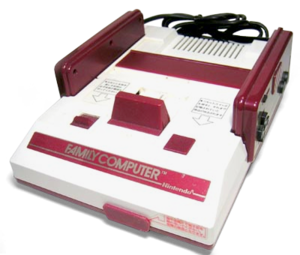
Mega Man est un jeu d'action-plates-formes développé et édité par Capcom en 1987, sur la NES. C'est le premier jeu de la franchise Mega Man et de la série de jeux vidéo originale. Mega Man est réalisé par une petite équipe spécialisée sur le marché du jeu vidéo à domicile, une première pour Capcom, qui jusque-là a centré ses activités sur le jeu vidéo d'arcade. Il est produit par Takashi Nishiyama, et réalisé par Akira Kitamura, avec Nobuyuki Matsushima en tant que programmeur principal.